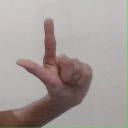
अक्षर: ल